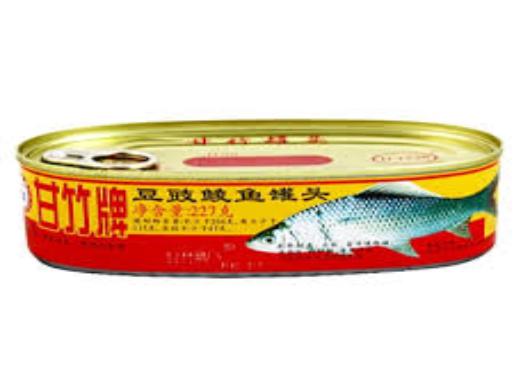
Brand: ganningpai
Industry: Food